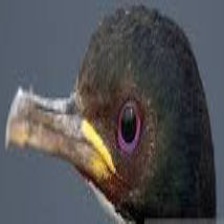
Species: AUCKLAND SHAQ
Scientific name: LEUCOCARBO COLENSOI